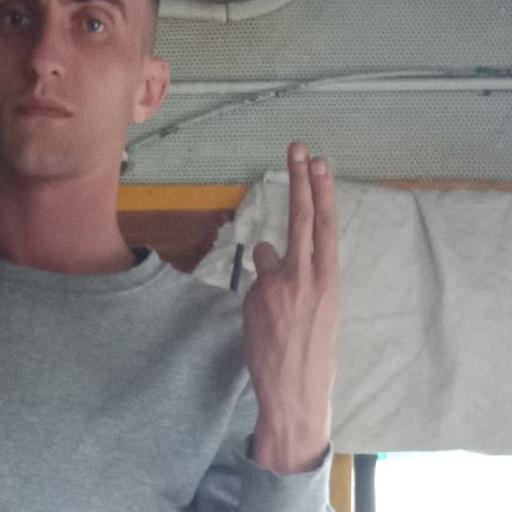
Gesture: two_up_inverted